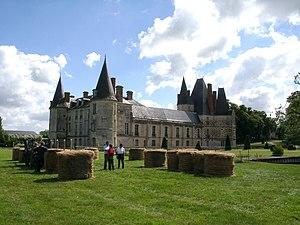
16e s.